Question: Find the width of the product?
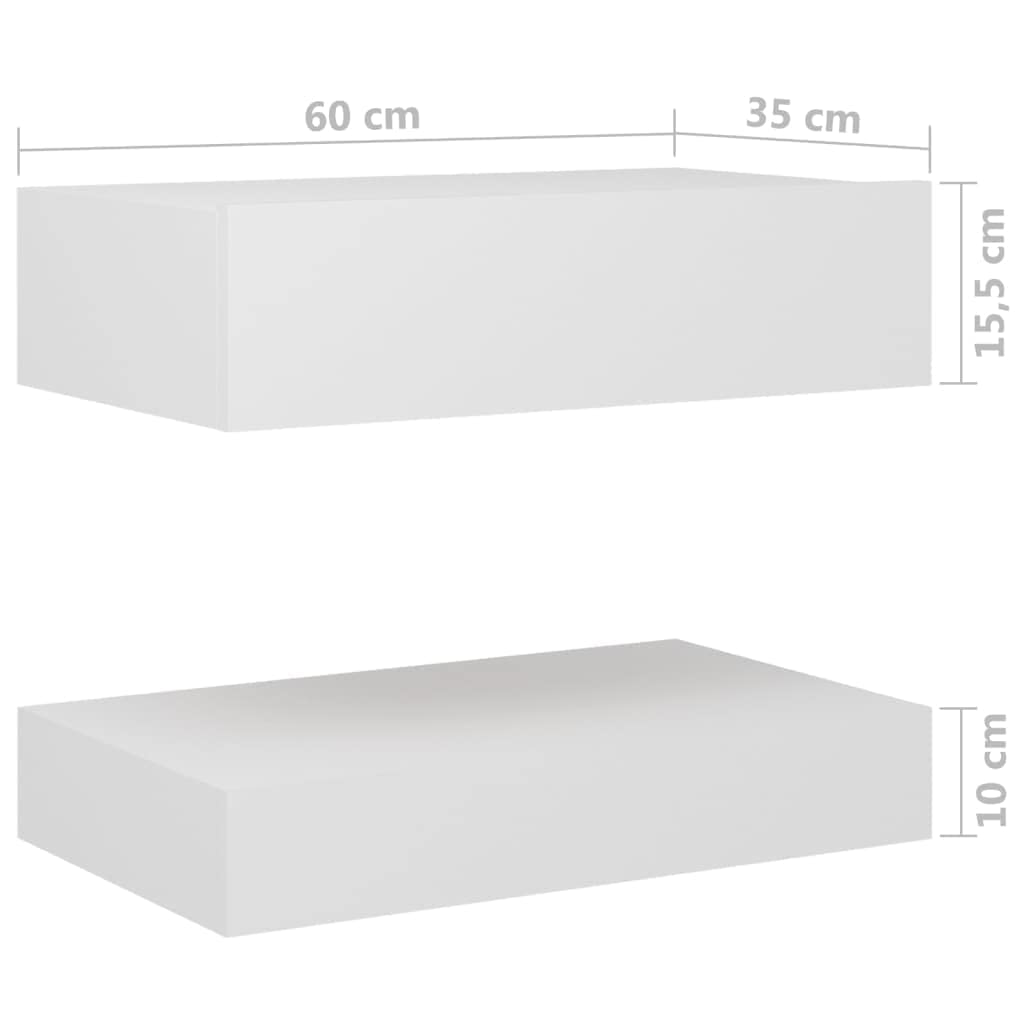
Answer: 60.0 centimetre